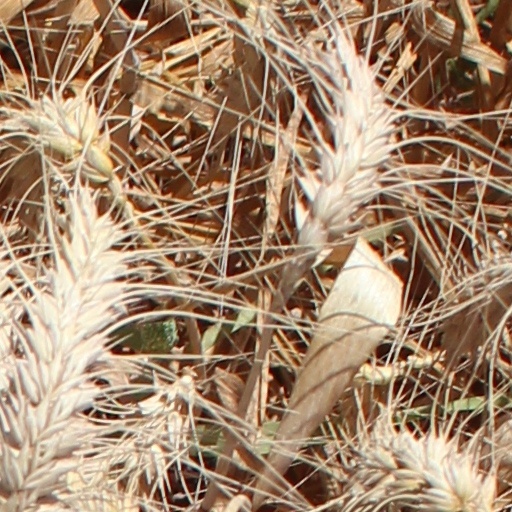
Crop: wheat